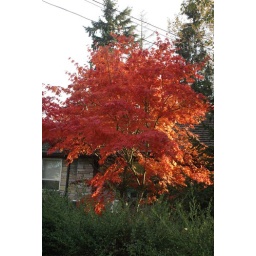
red tree in sunlight